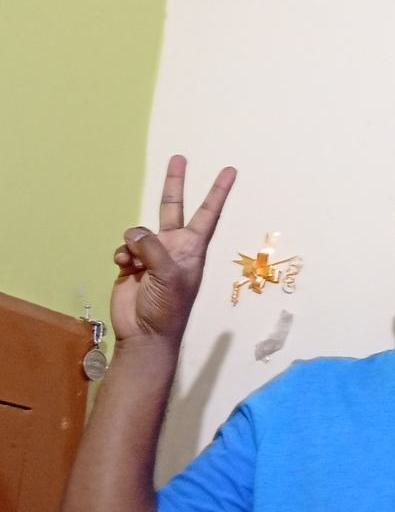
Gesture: peace